The Union Signal

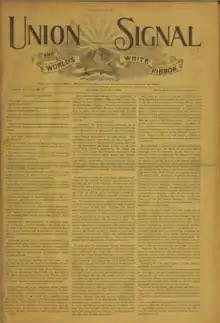
"Union Signal" (1894 January 4)

Not only did the paper's name change after the merger, at least in one year, 1894, it dropped the word "The" from its masthead, to read "Union Signal".